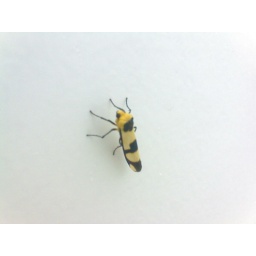
an insect by the female's toilet door